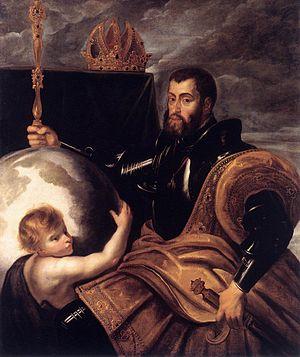
La transaction d'Augsbourg est un traité entre l'empereur Charles Quint et les États du Saint-Empire romain germanique représentés à la Diète d'Empire à Augsbourg, conclu le 26 juin 1548, pour régler les relations des possessions de l'empereur dans les Pays-Bas et en Franche-Comté avec le reste du corps germanique. Il est accepté par les États généraux des Pays-Bas le 25 octobre de la même année, mais il faut attendre le 5 juin 1549 pour que la ratification soit actée par toutes les provinces constituantes.